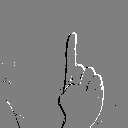
ASL letter: z